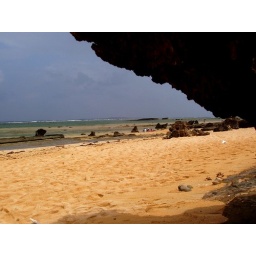
Hoshisuna beach on Iriomote-jima where you can find grains of sand in a star shape.